Brett Moffitt

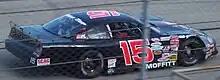
2008 ASALMS car

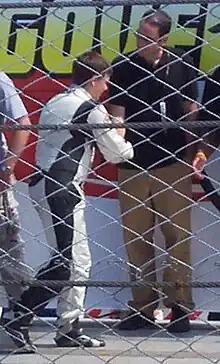
Moffitt in 2008

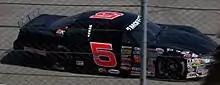
2008 ASA Late Model at the Milwaukee Mile

Moffitt began his racing career at the age of 10 in kart racing competition. In 2007, Moffitt won the Harris Clash in the IMCA Sport Modified division. Following several years of competition in karts and dirt track racing, Moffitt began competing on asphalt in 2008, driving in the American Speed Association's Late Model North Series. He made his debut in NASCAR touring series competition in 2009, driving in the K&N Pro Series East – then known as the Camping World East Series – for a team owned by Andy Santerre; winning the pole in his first race at Greenville-Pickens Speedway, he became the youngest driver ever to do so in the series. He went on to score two wins over the course of the season, finishing the year third in series points. His first win, in the fourth race of the season at South Boston Speedway in May, made Moffitt the youngest driver ever to win in the series, and the youngest to win in any NASCAR touring series; the mark stood until the following season, when it was eclipsed by Darrell Wallace Jr. in March 2010.